St. Gerard Majella Annual Novena

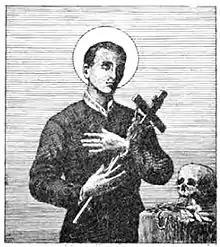
St. Gerard Majella

Gerard was born as Gerardo Majella on 9 April 1726 in Muro Lucano, Italy. He was the son of a tailor who died when Gerard was 12, leaving the family in poverty. Gerard tried to join the Capuchin order, but his health prevented it. He was accepted as a Redemptorist lay brother serving his congregation as sacristan, gardener, ostiarius, infirmarian, and tailor.